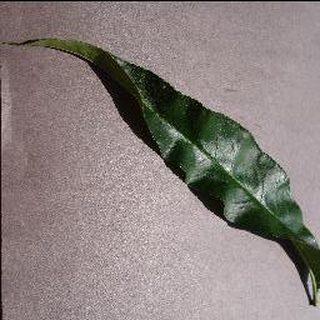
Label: healthy_peach